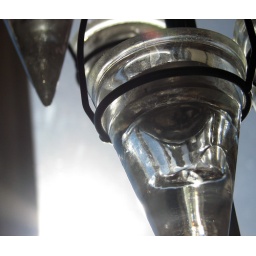
Sunlight filters past a candle set at our house in Salem, OR.